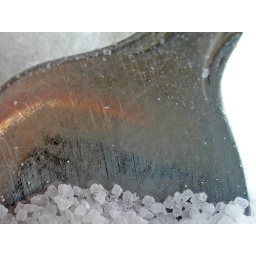
A macro of a spoon in my sugar bowl, amazing how the silver spoons reflections show the black of my T-shirt !